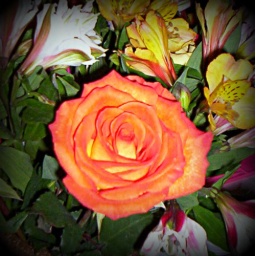
This is a rose from the flowers sent by Luci for BJ's 26Th Birthday.